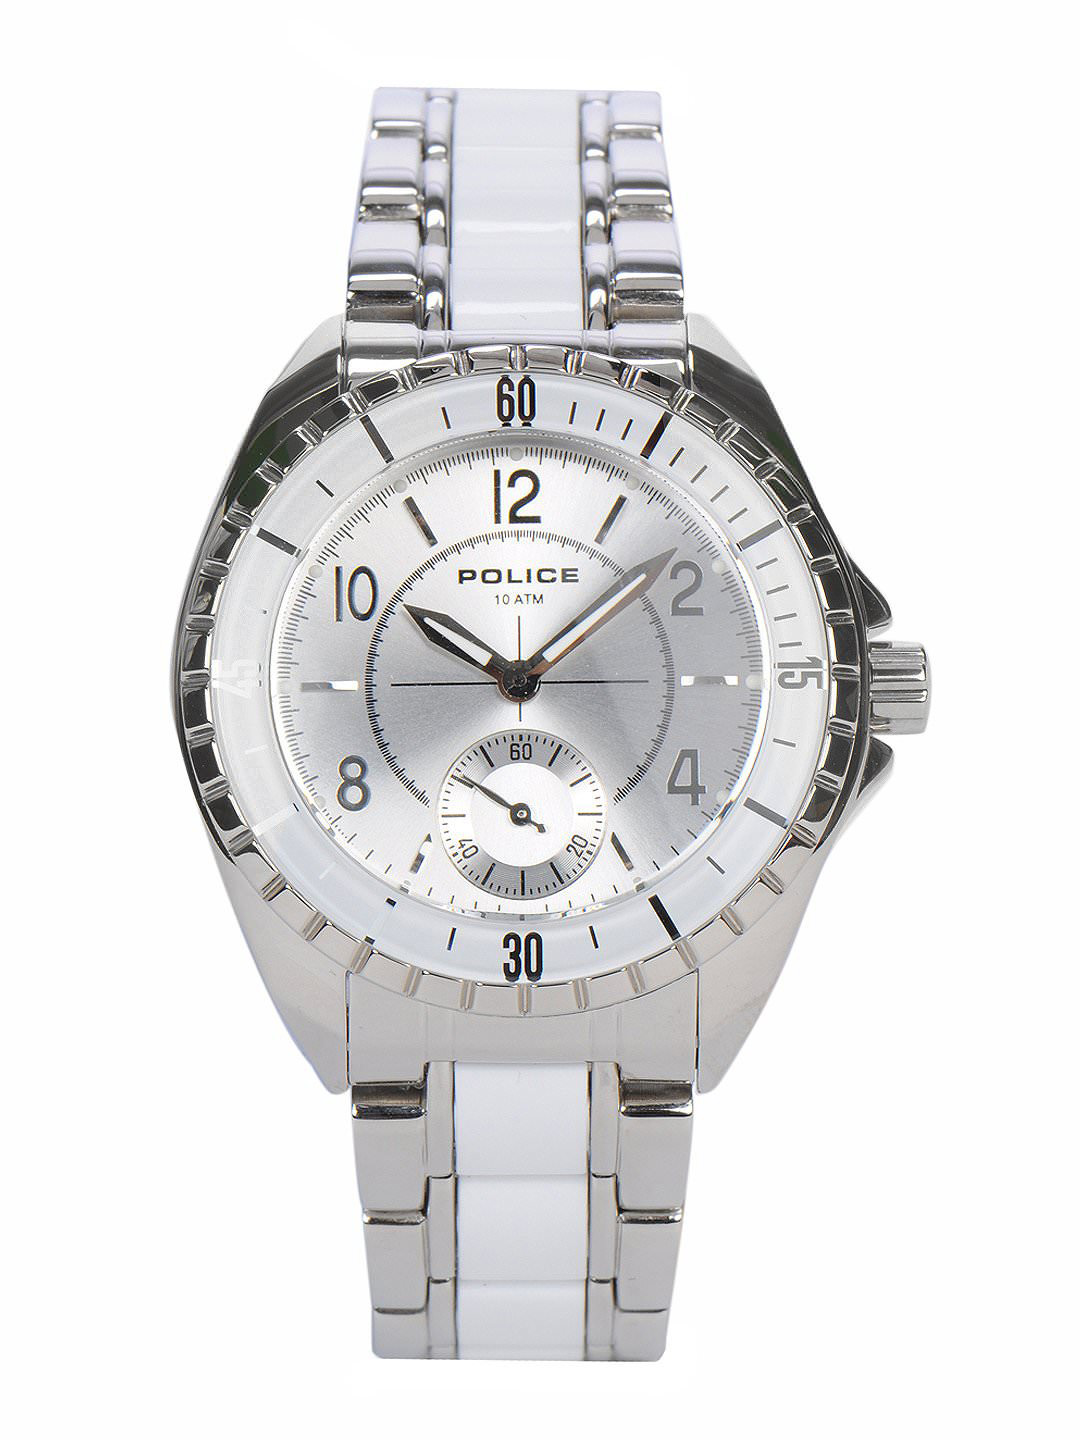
Police Women Silver-Toned Dial Watch PL12207MS-04M
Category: Accessories / Watches / Watches
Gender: Women
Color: Silver
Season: Winter 2016
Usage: Casual